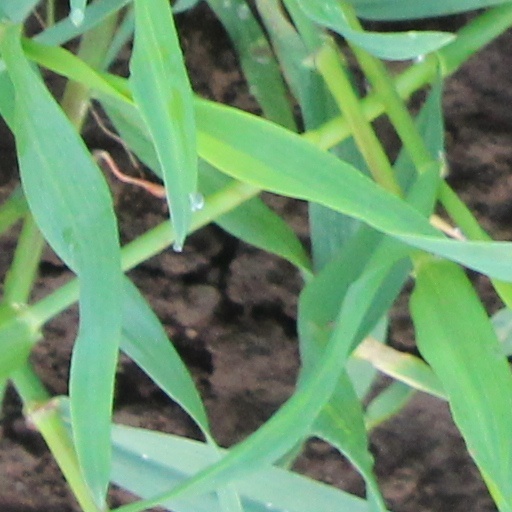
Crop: wheat